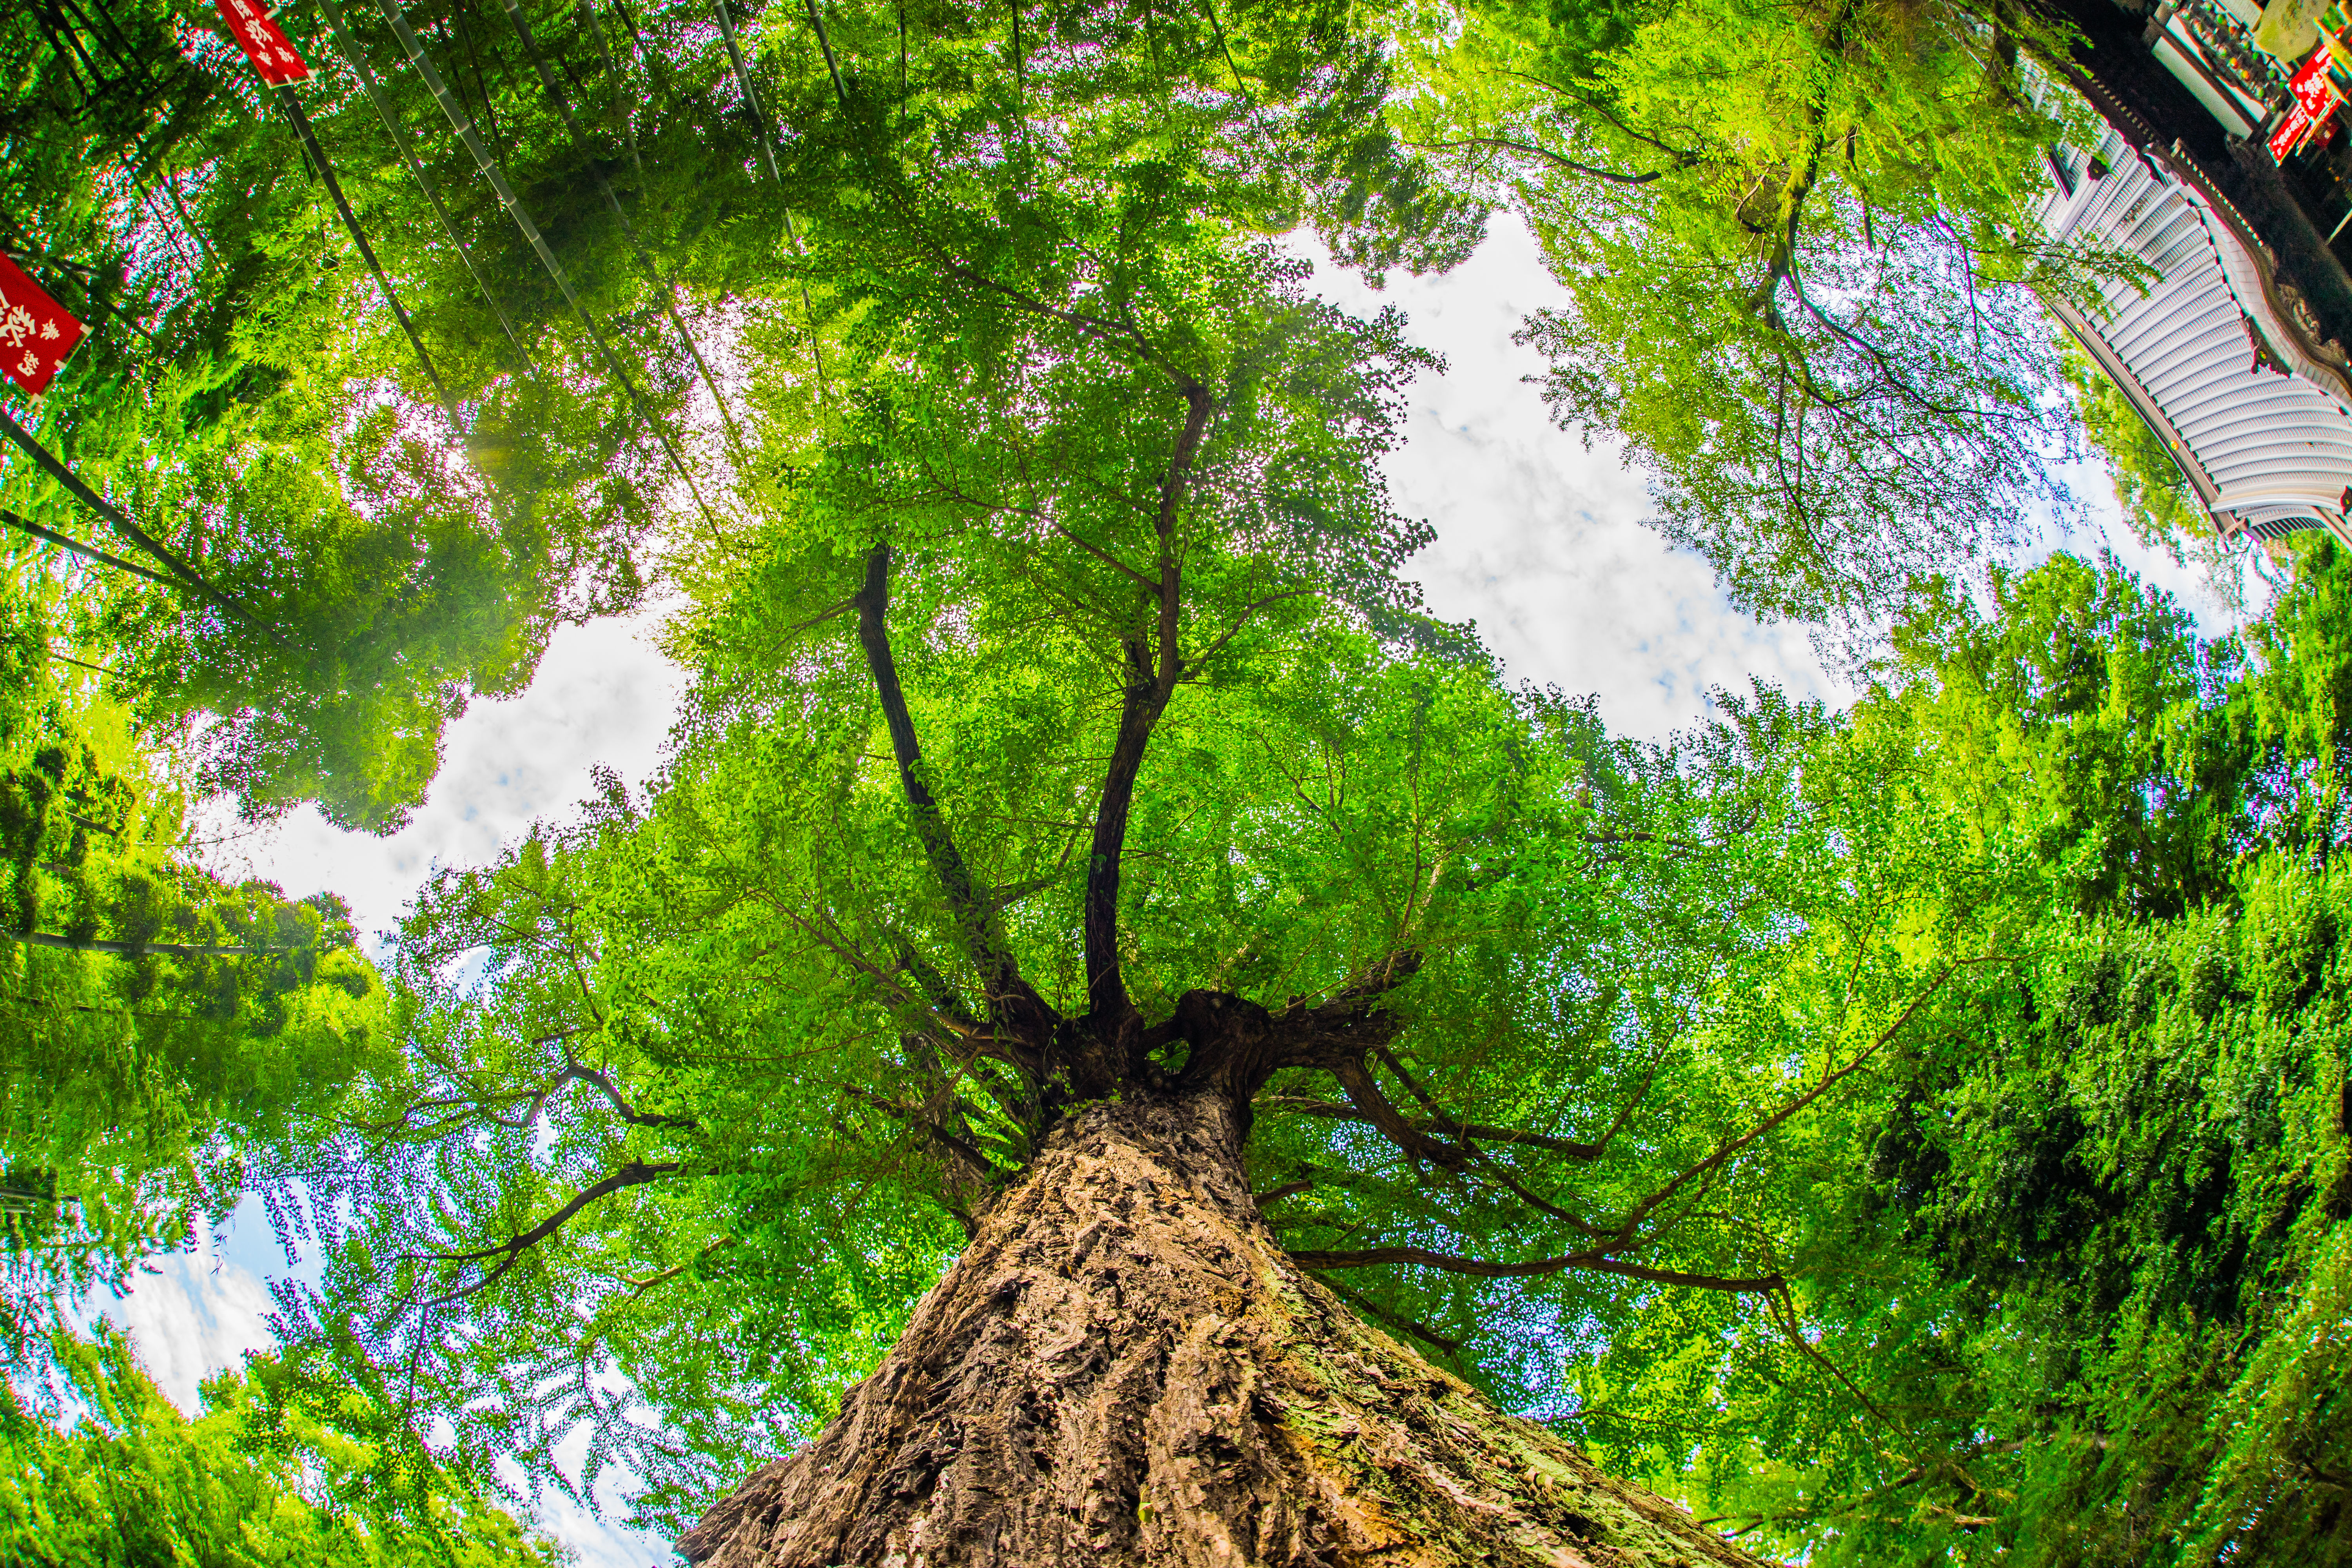
tree, nature, forest, branch, plant, sunlight, leaf, flower, green, jungle, autumn, botany, garden, japan, flora, cool image, tokyo, vegetation, rainforest, deciduous, fisheye, sony, ginkgobiloba, woodland, habitat, i, bamboo, ecosystem, ilce7m2, yakushiikepark, machida, gingkotree, gingko, notsudayakushido, earlysummer, earlysummermorning, biggingkotree, oldgingkotree, biome, natural environment, woody plant, land plant